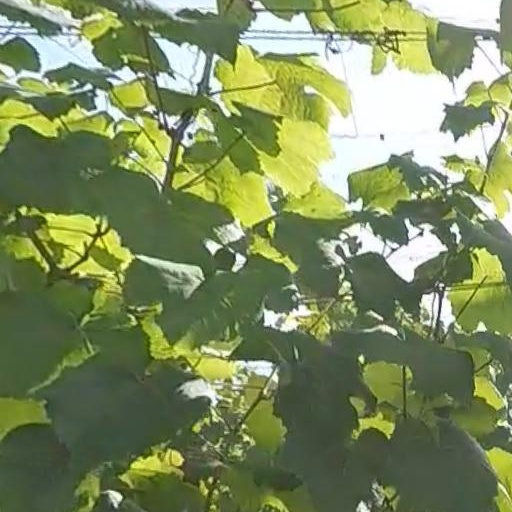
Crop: grape